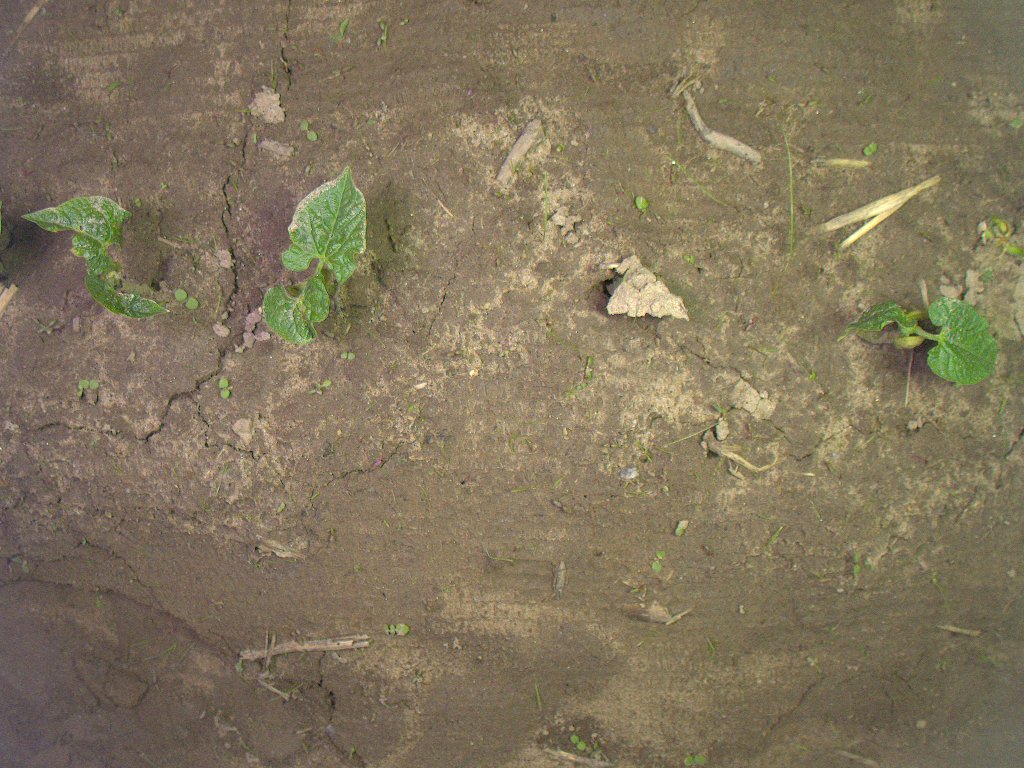
Crop: bean
Objects: bean, bean, bean, stem_bean, stem_bean, stem_bean